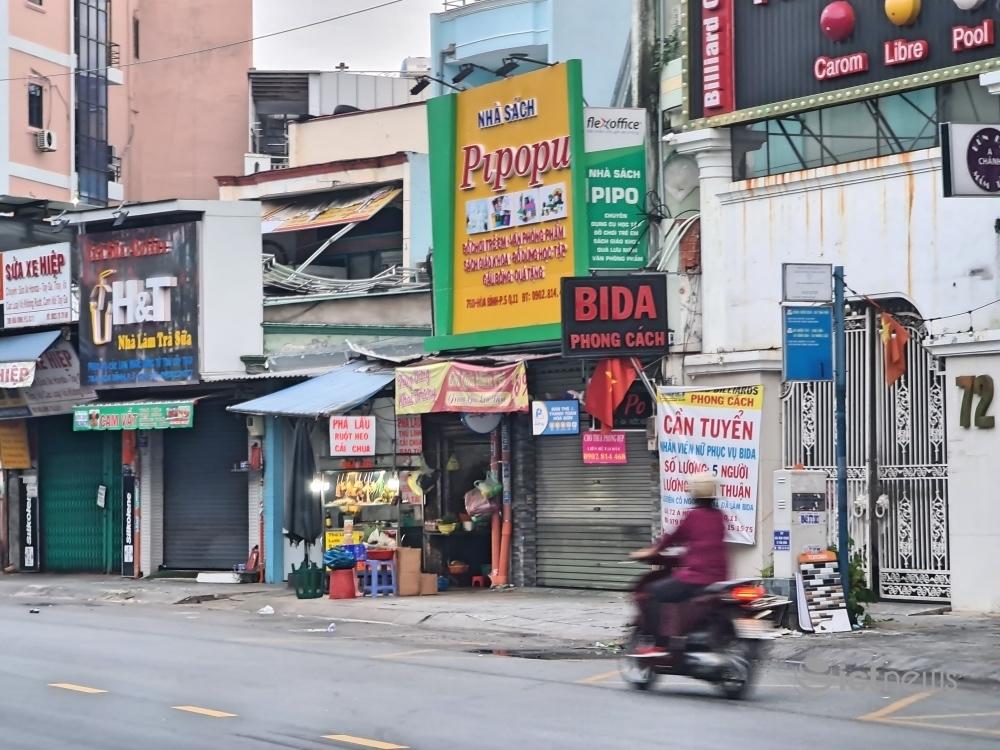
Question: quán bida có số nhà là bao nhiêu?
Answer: quán bida có số nhà là 72